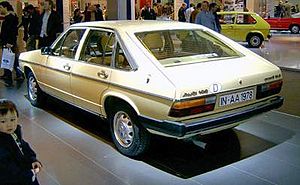
Audi Avant
Audi 100 C2 Avant
Avant er den officielle salgsbetegnelse for stationcarbiler af mærket Audi. Avant beskriver dermed karrosseriformen.